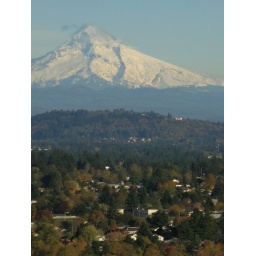
the only cloud in the sky